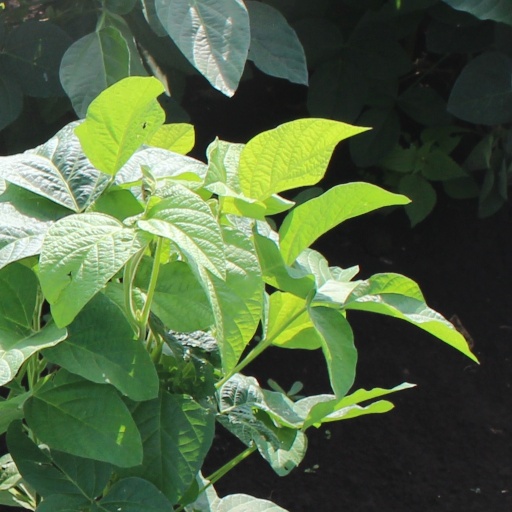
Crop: soybean